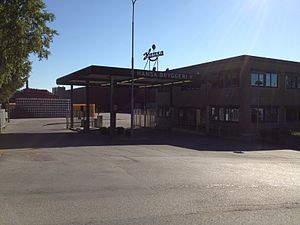
Hansa Bryggeri
Hansas hovedkontor i Kokstad
"Hansa Bryggeri er et bryggeri i Bergen i Norge der blev grundlagt i 1891. Waldemar Stoud Platou købte op det lokale bryggeri og forløberen for Hansa Bryggeri, Bryggeriet Sembske, og gav den sit nye tyske-tilknyttede navn, opkaldt efter Hanseforbundet, som tidligere var aktivt i Bergen. Den oprindelige bryggeri på Kalfaret ved foden af Bergens syv fjelde, flyttede i 1980'erne de fleste af sine operationer til det industrielle område Kokstad hvor der i dag brygges øl, under to mil syd for Bergen. Senere blev etableret et mikrobryggeri i sine gamle lokaler, kaldet ""Waldemar mikrobryggeri"" og bryggeri museum ""Kalfaret Brygghus"", der også har en restaurant og festlokaler.